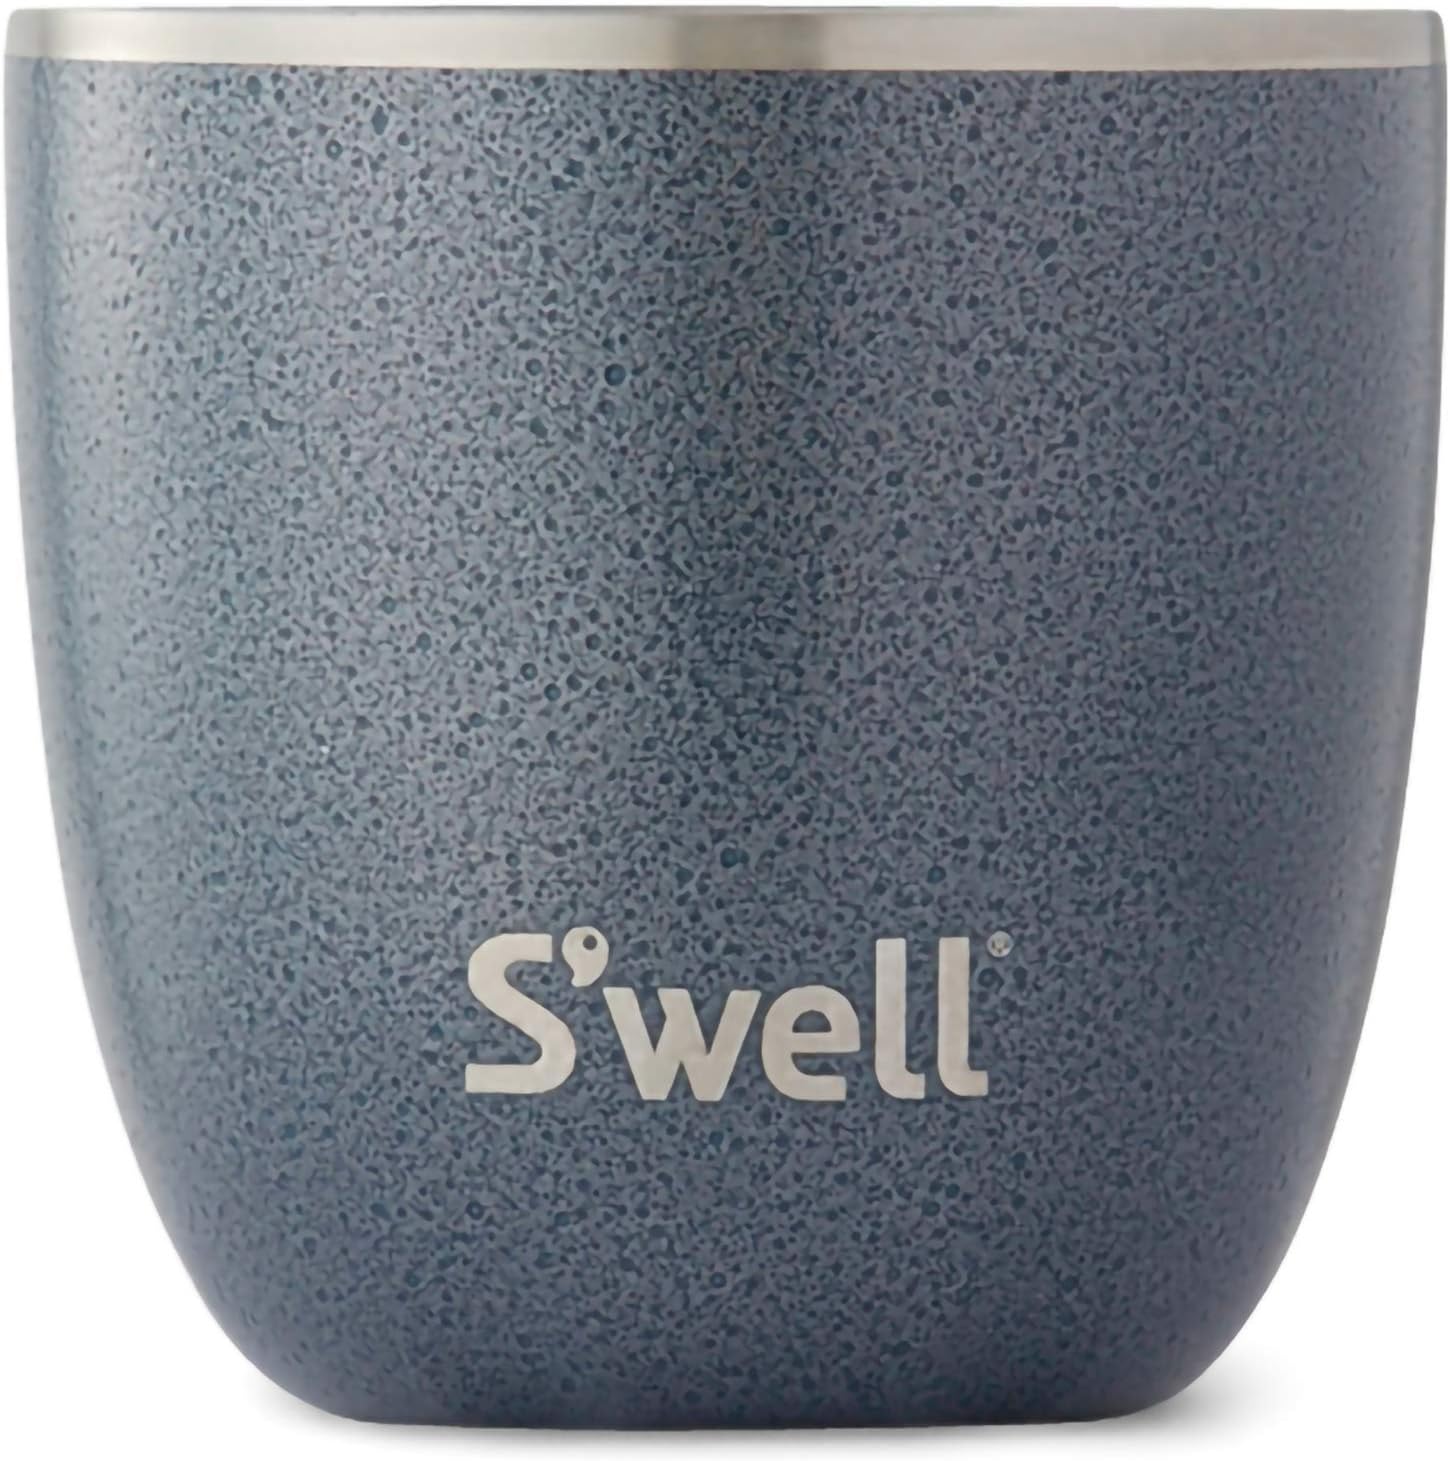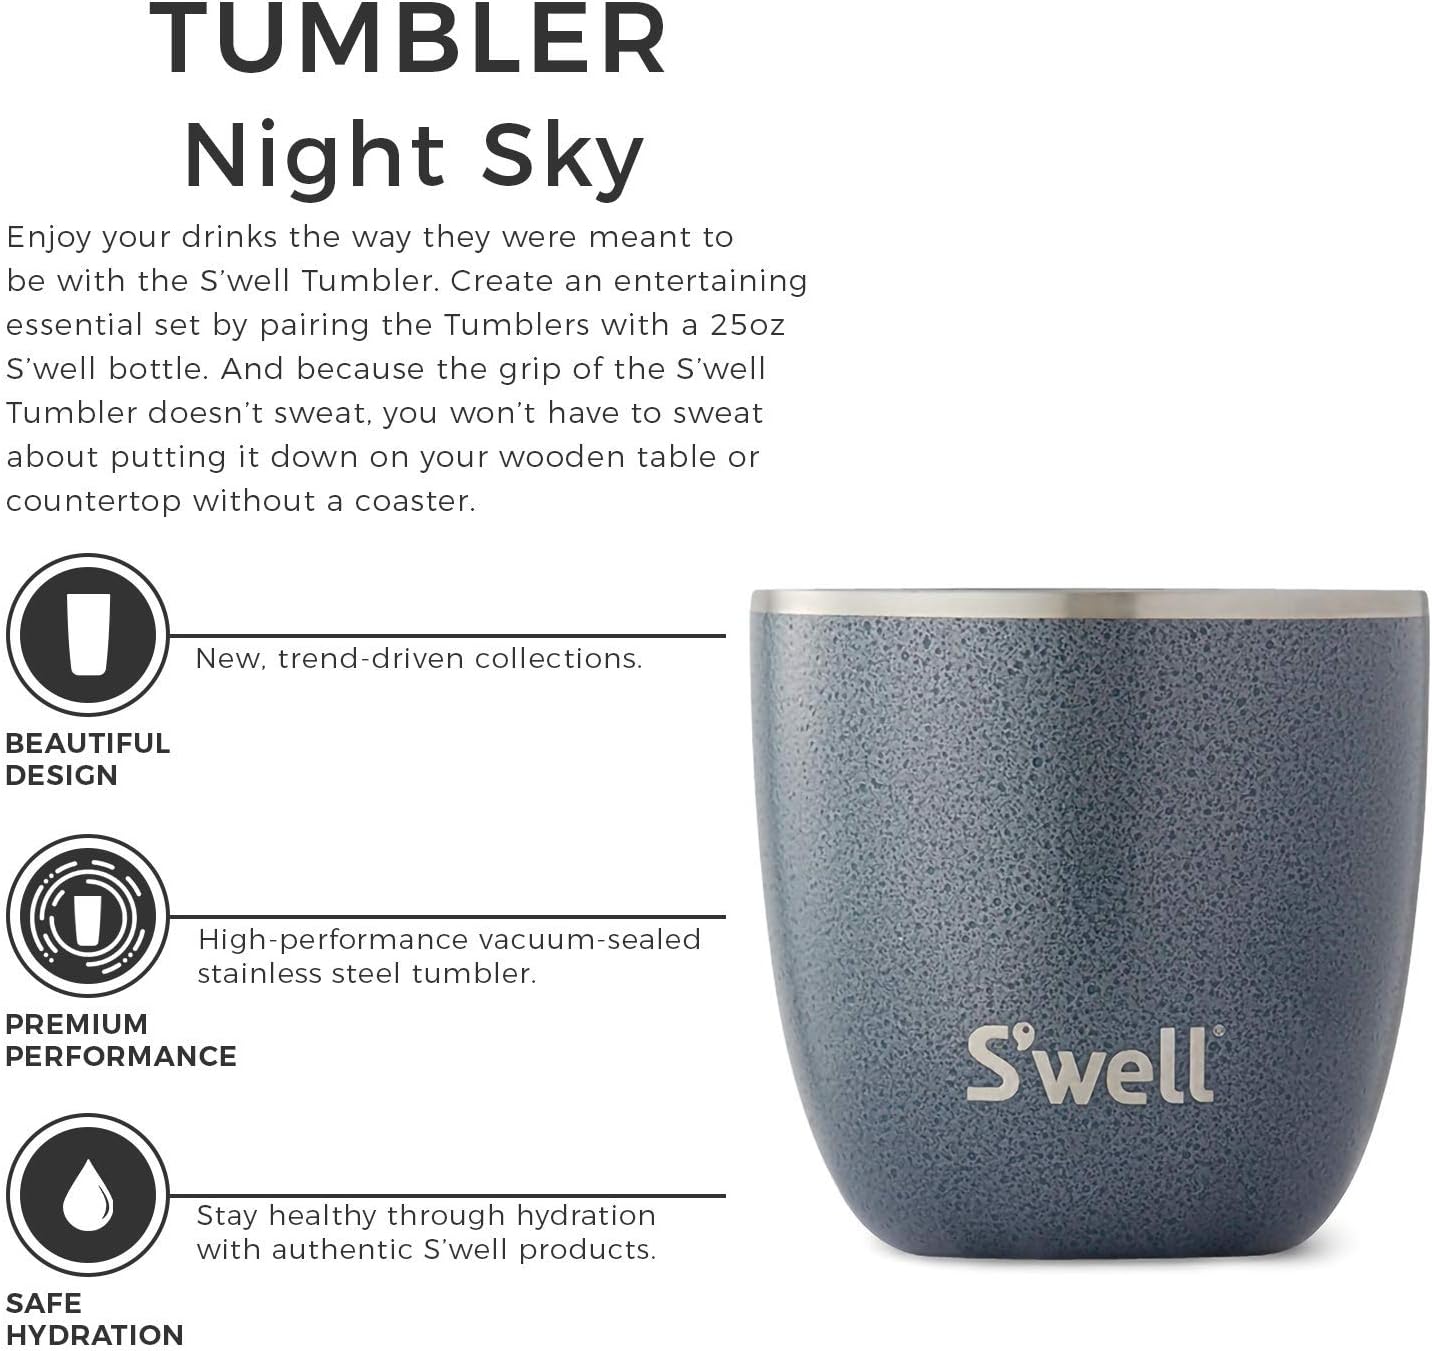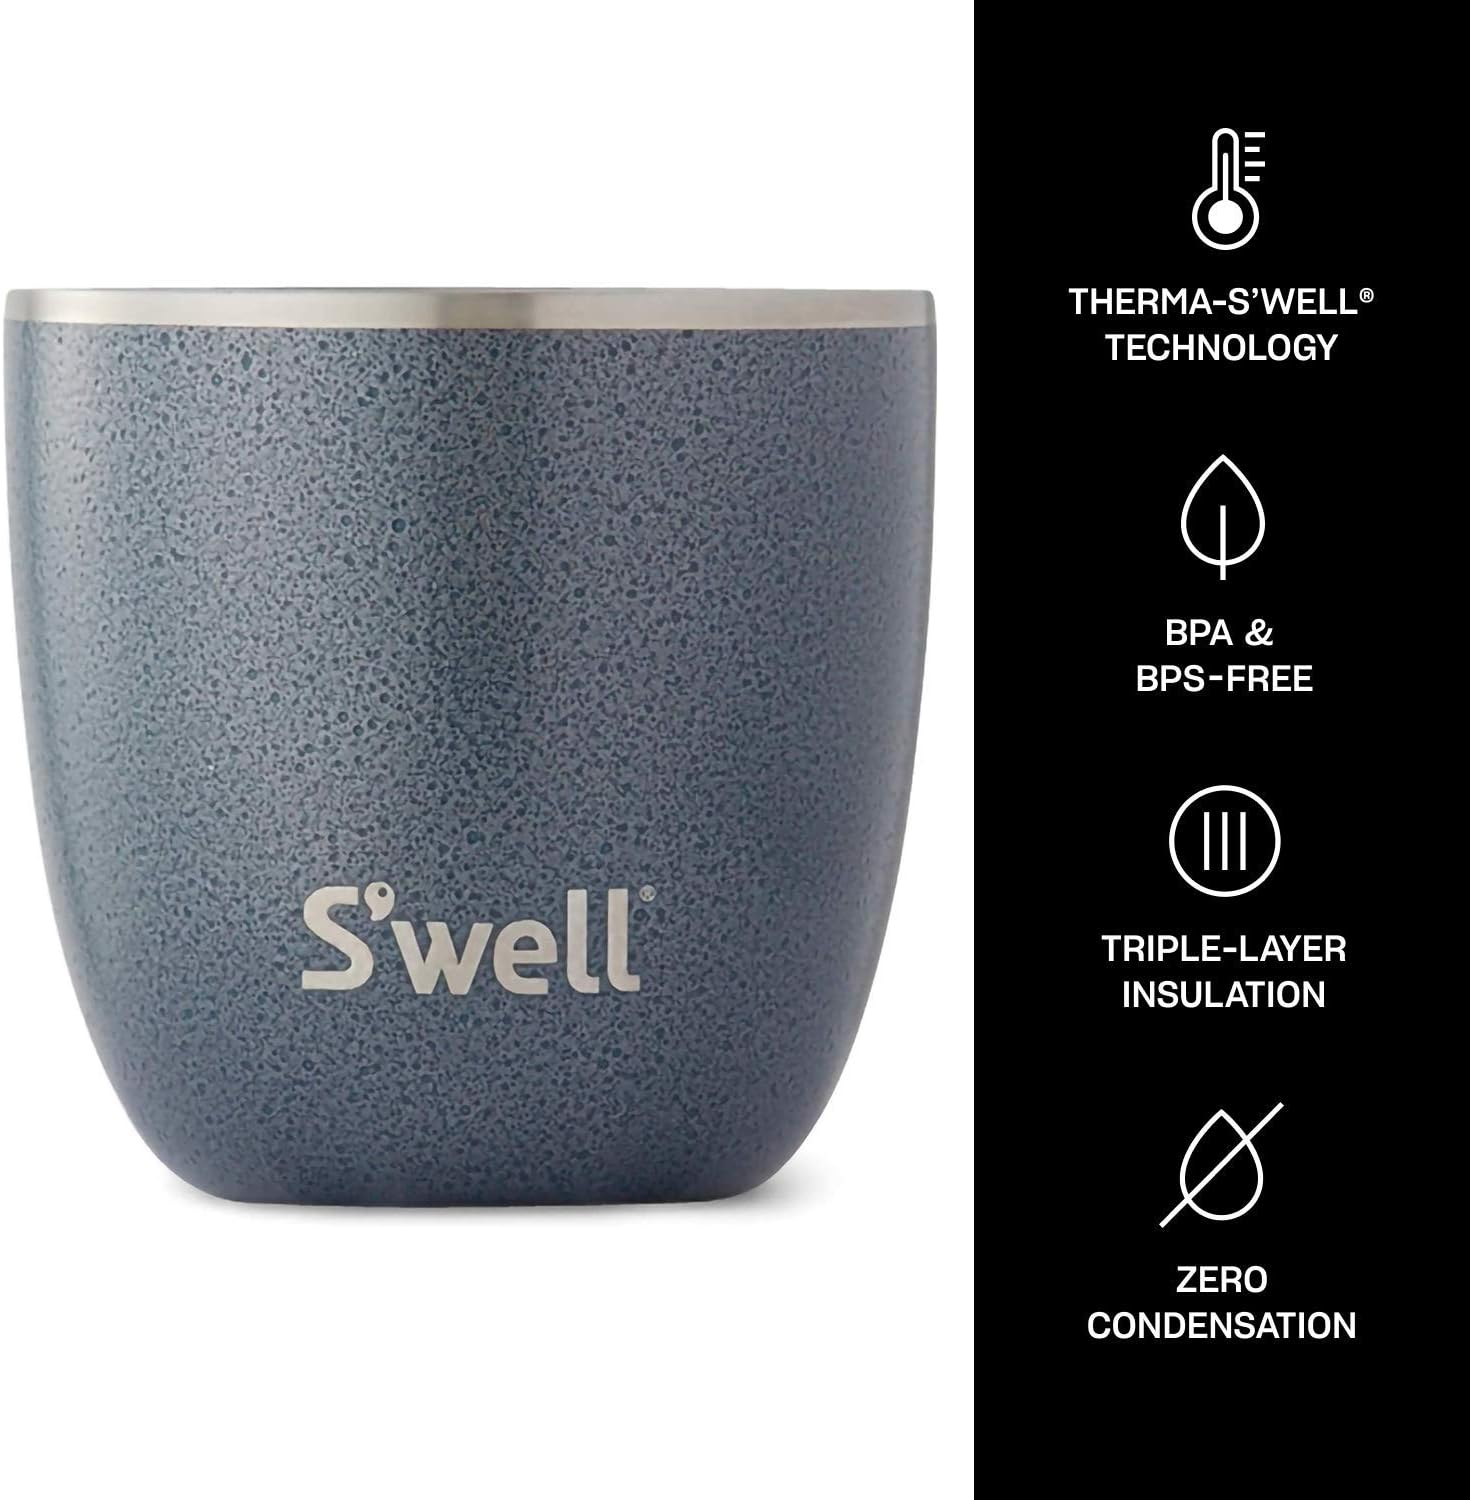
S'well Stainless Steel Tumbler - 10 Fl Oz - Night Sky - Triple-Layered Vacuum-Insulated Containers Keeps Food and Drinks Cold and Hot - with No Condensation - BPA Free Water Bottle
Category: Amazon Home
Enjoy your drinks the way they were meant to be with the S’well Tumbler. Create an entertaining essential set by pairing the Tumblers with a 25oz S’well bottle. And because the grip of the S’well Tumbler doesn’t sweat, you won’t have to sweat about putting it down on your wooden table or countertop without a coaster.
Features: TRIPLE-LAYERED INSULATION: S’well Tumbler Night Sky 10oz stainless steel travel / tumblers feature triple-layered, vacuum-insulated construction, designed to keep beverages cold and hot longer with our exclusive Therma-S’well Technology. Each Tumbler features unique colors, prints, patterns and textures, all while delivering superior functionality. Hand-wash only. Pop-on stainless steel lid sold separately | THE PERFECT FIT: Our Tumbler metal beverage containers are designed with a wide mouth opening and thin rim for easy drinking and adding ice cubes, so you can refill and reuse it over and over. Whether you're headed to a get together or a picnic, you’ll find S’well Tumbler holds your favorite drinks just right | DON’T SWEAT IT: S'well beverage containers are insulated with a copper wall layer to make your mug condensation-free so you won’t have to sweat about putting it down on your wooden table or countertop without a coaster | WORRY-FREE HYDRATION: Your search for safety is over. All S’well containers are BPA-free and composed of 18/8 premium food-grade stainless steel. We are compliant with California Prop 65 regulations and our products are certified to meet all regulatory requirements by an independent and accredited testing facility | SUSTAINABILITY WITHOUT COMPROMISE: You won’t have to compromise fashion and functionality to live more sustainably with our sleek, beautifully crafted, built to last bottles. Every S’well purchased counts towards displacing millions of single-use plastic bottles.